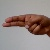
The image shows a hand gesture representing the letter 'H' in Indian Sign Language.